Kington St. Michael Priory

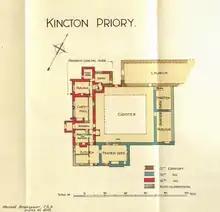
Ground plan of the priory, from Brakspear (1923)

St Mary's Priory was a Benedictine priory of nuns at Kington St Michael in Wiltshire, England. Founded before 1155, the priory was dissolved in 1536.